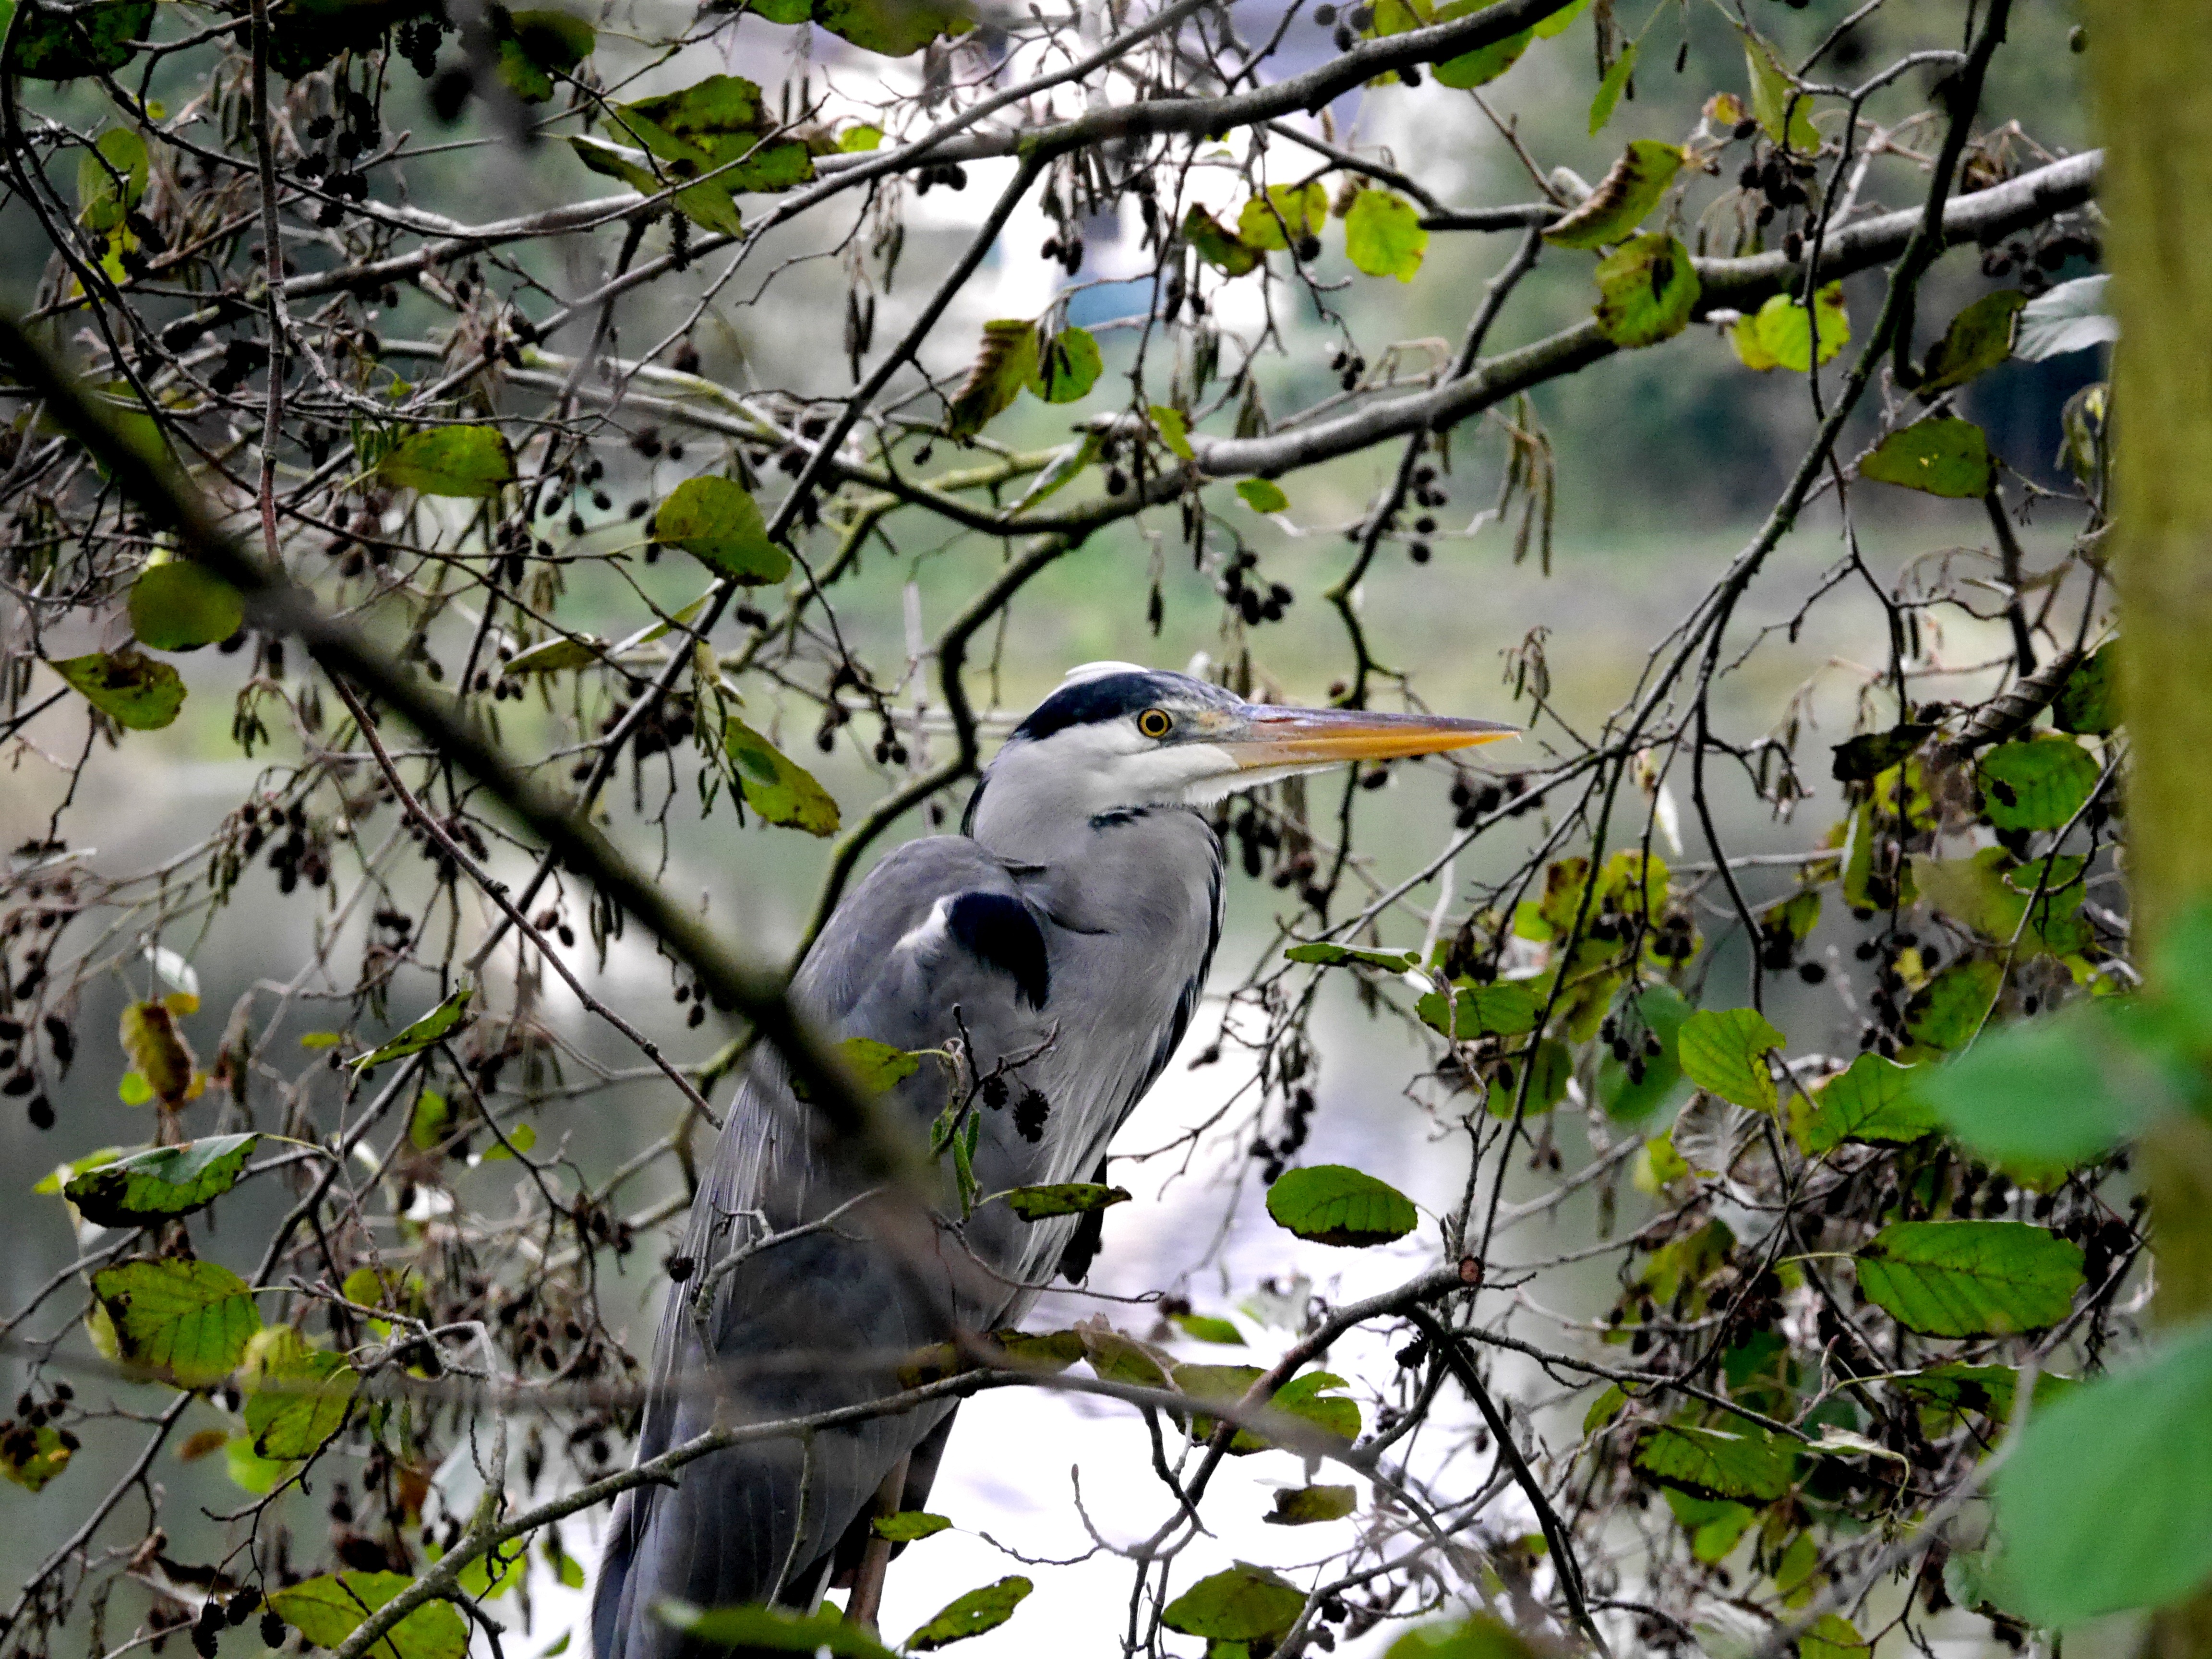
tree, nature, branch, bird, flower, wildlife, spring, fauna, birds, vertebrate, grey heron, perching bird